Georges Guynemer

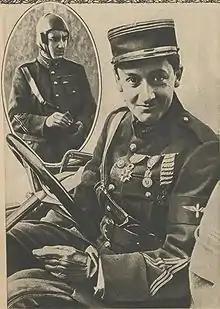
Georges Guynemer in 1917

Georges Marie Ludovic Jules Guynemer was born in Paris to a wealthy and aristocratic family. His father was Paul Guynemer (1860-1922), a former officer of Saint-Cyr. His mother, Julie Noémi Doynel de Saint-Quentin (1866-1957), belonged to the old Norman nobility and was a descendant of Charles of Valois, founder of the royal house of Valois. Guynemer experienced an often sickly childhood. Nevertheless, he succeeded as an aviator through his enormous drive and self-confidence.